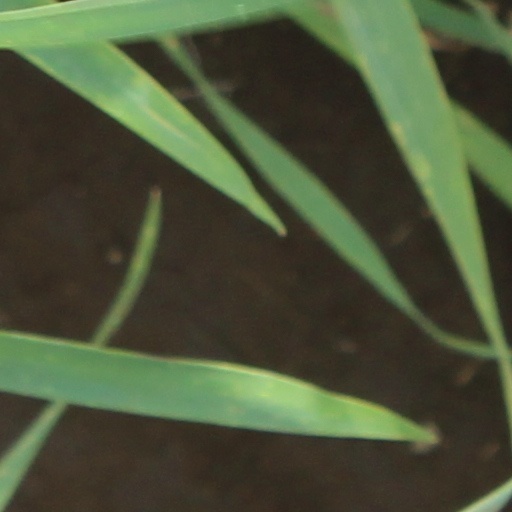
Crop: wheat